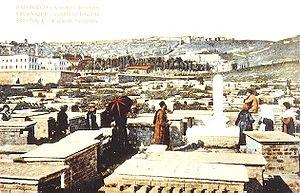
Le cimetière juif de Salonique était un vaste cimetière contenant de 300 000 à 500 000 tombes situé à l'est de la vieille ville de Salonique et qui fut détruit durant la Seconde Guerre mondiale par les nazis.
La ville grecque de Thessalonique, anciennement Salonique, a abrité jusqu'à la Seconde Guerre mondiale une très importante communauté juive d'origine initialement romaniote, mais devenue au fil du temps majoritairement sépharade. C'est le seul exemple connu d'une ville de diaspora de cette taille ayant conservé une majorité juive pendant plusieurs siècles. Arrivés pour la plupart à la suite de l'expulsion des Juifs d'Espagne de 1492, les sépharades sont indissociablement liés à l'histoire de Thessalonique et le rayonnement de cette communauté tant sur le plan culturel qu'économique s'est fait sentir sur tout le monde sépharade. La communauté a connu un âge d'or au XVIᵉ siècle puis un déclin relatif jusqu'au milieu du XIXᵉ siècle, époque à partir de laquelle elle a entrepris une importante modernisation aussi bien économique que cultuelle. La ville reçoit l'appellation de « Jérusalem des Balkans ».